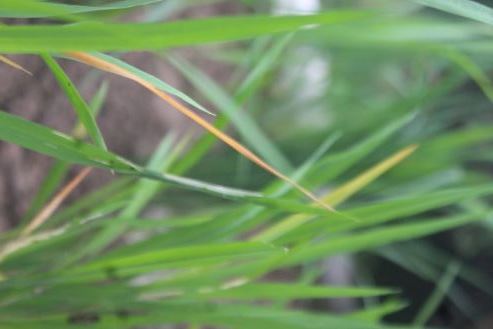
Disease: Tungro